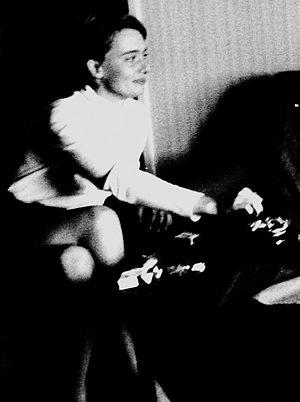
Eva Christina Hedström, connue sous le nom de scène Tina Hedström, née le 31 mai 1942 à Solna et morte le 20 octobre 1984 à Stockholm, est une actrice suédoise.